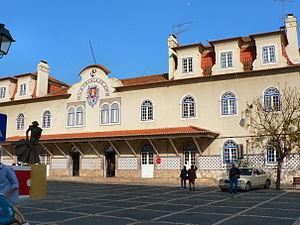
Vila Franca de Xira de l' Arabe "as-Shirush" est une municipalité du Portugal, située dans le district de Lisbonne et la Région de Lisbonne. Elle est jumelée avec la ville de Villejuif depuis 1978.